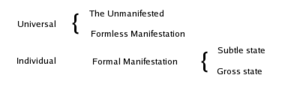
L'Homme et son devenir selon le Vêdânta est un livre de René Guénon paru en 1925. Guénon décrit une partie de la doctrine du Vêdânta selon la formulation d'Adi Shankara se concentrant sur l'être humain : sa constitution, ses états, son avenir posthume.
"L'ensemble de l'œuvre de René Guénon cherche à présenter une vision globale de ce qu'il appelle « la Tradition » c'est-à-dire la connaissance ""transmise"", d'origine métaphysique ou non-humaine.